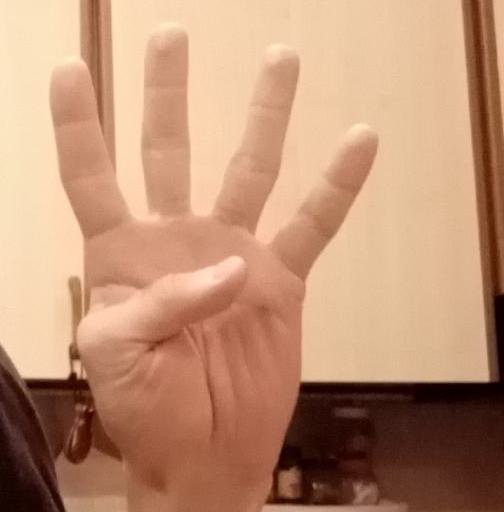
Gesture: four